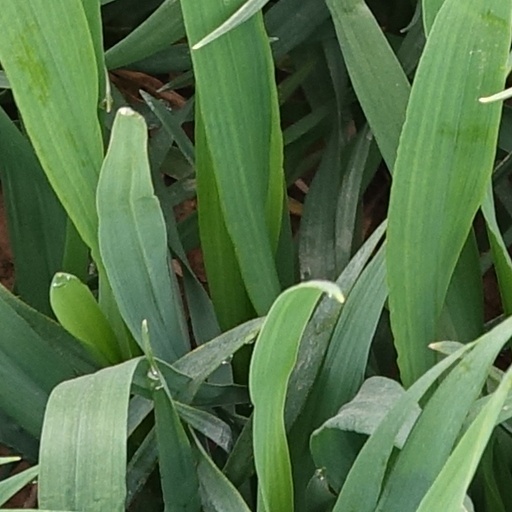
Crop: wheat